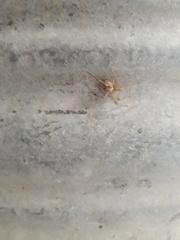
Species: Parasteatoda_tepidariorum